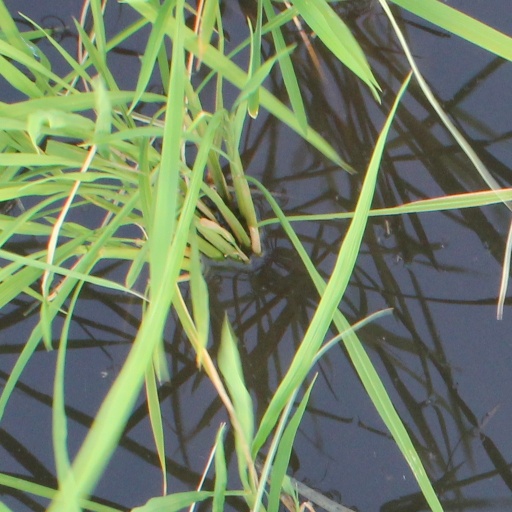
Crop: rice